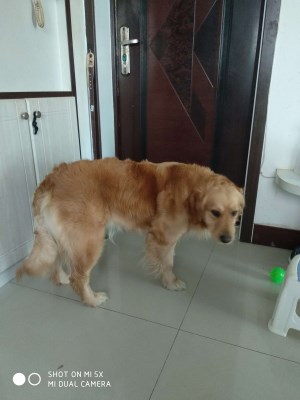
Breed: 5355-n000126-golden_retriever